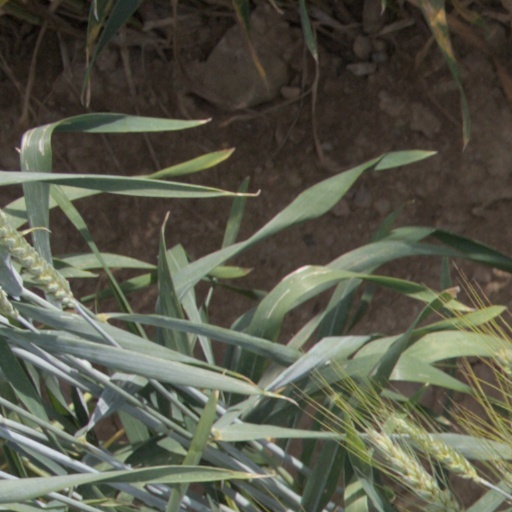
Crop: wheat